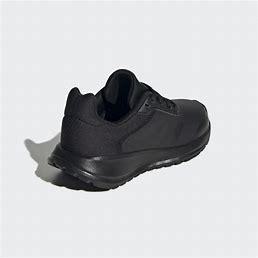
Brand: Adidas
Model: Tensaur Run